Julia Grace Wales

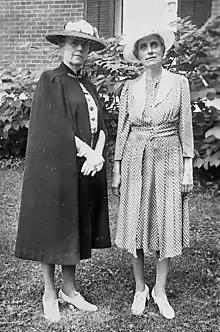
Julia Grace and Evelyn Wales

By December 1914, Wales had become horrified and physically sickened by the First World War reports coming from Europe. A close friend of hers wrote that "the pity and horror of it seized upon her". Convinced that the war was both irrational and un-Christian, Wales published her views and a solution for the end of the war in a pamphlet entitled "Continuous Mediation Without Armistice", popularly known as the Wisconsin Plan. Her plan was to have the United States organize a conference of intellectual mediators from neutral nations, who would receive suggestions from the belligerent nations while at the same time discussing possible solutions to the war.